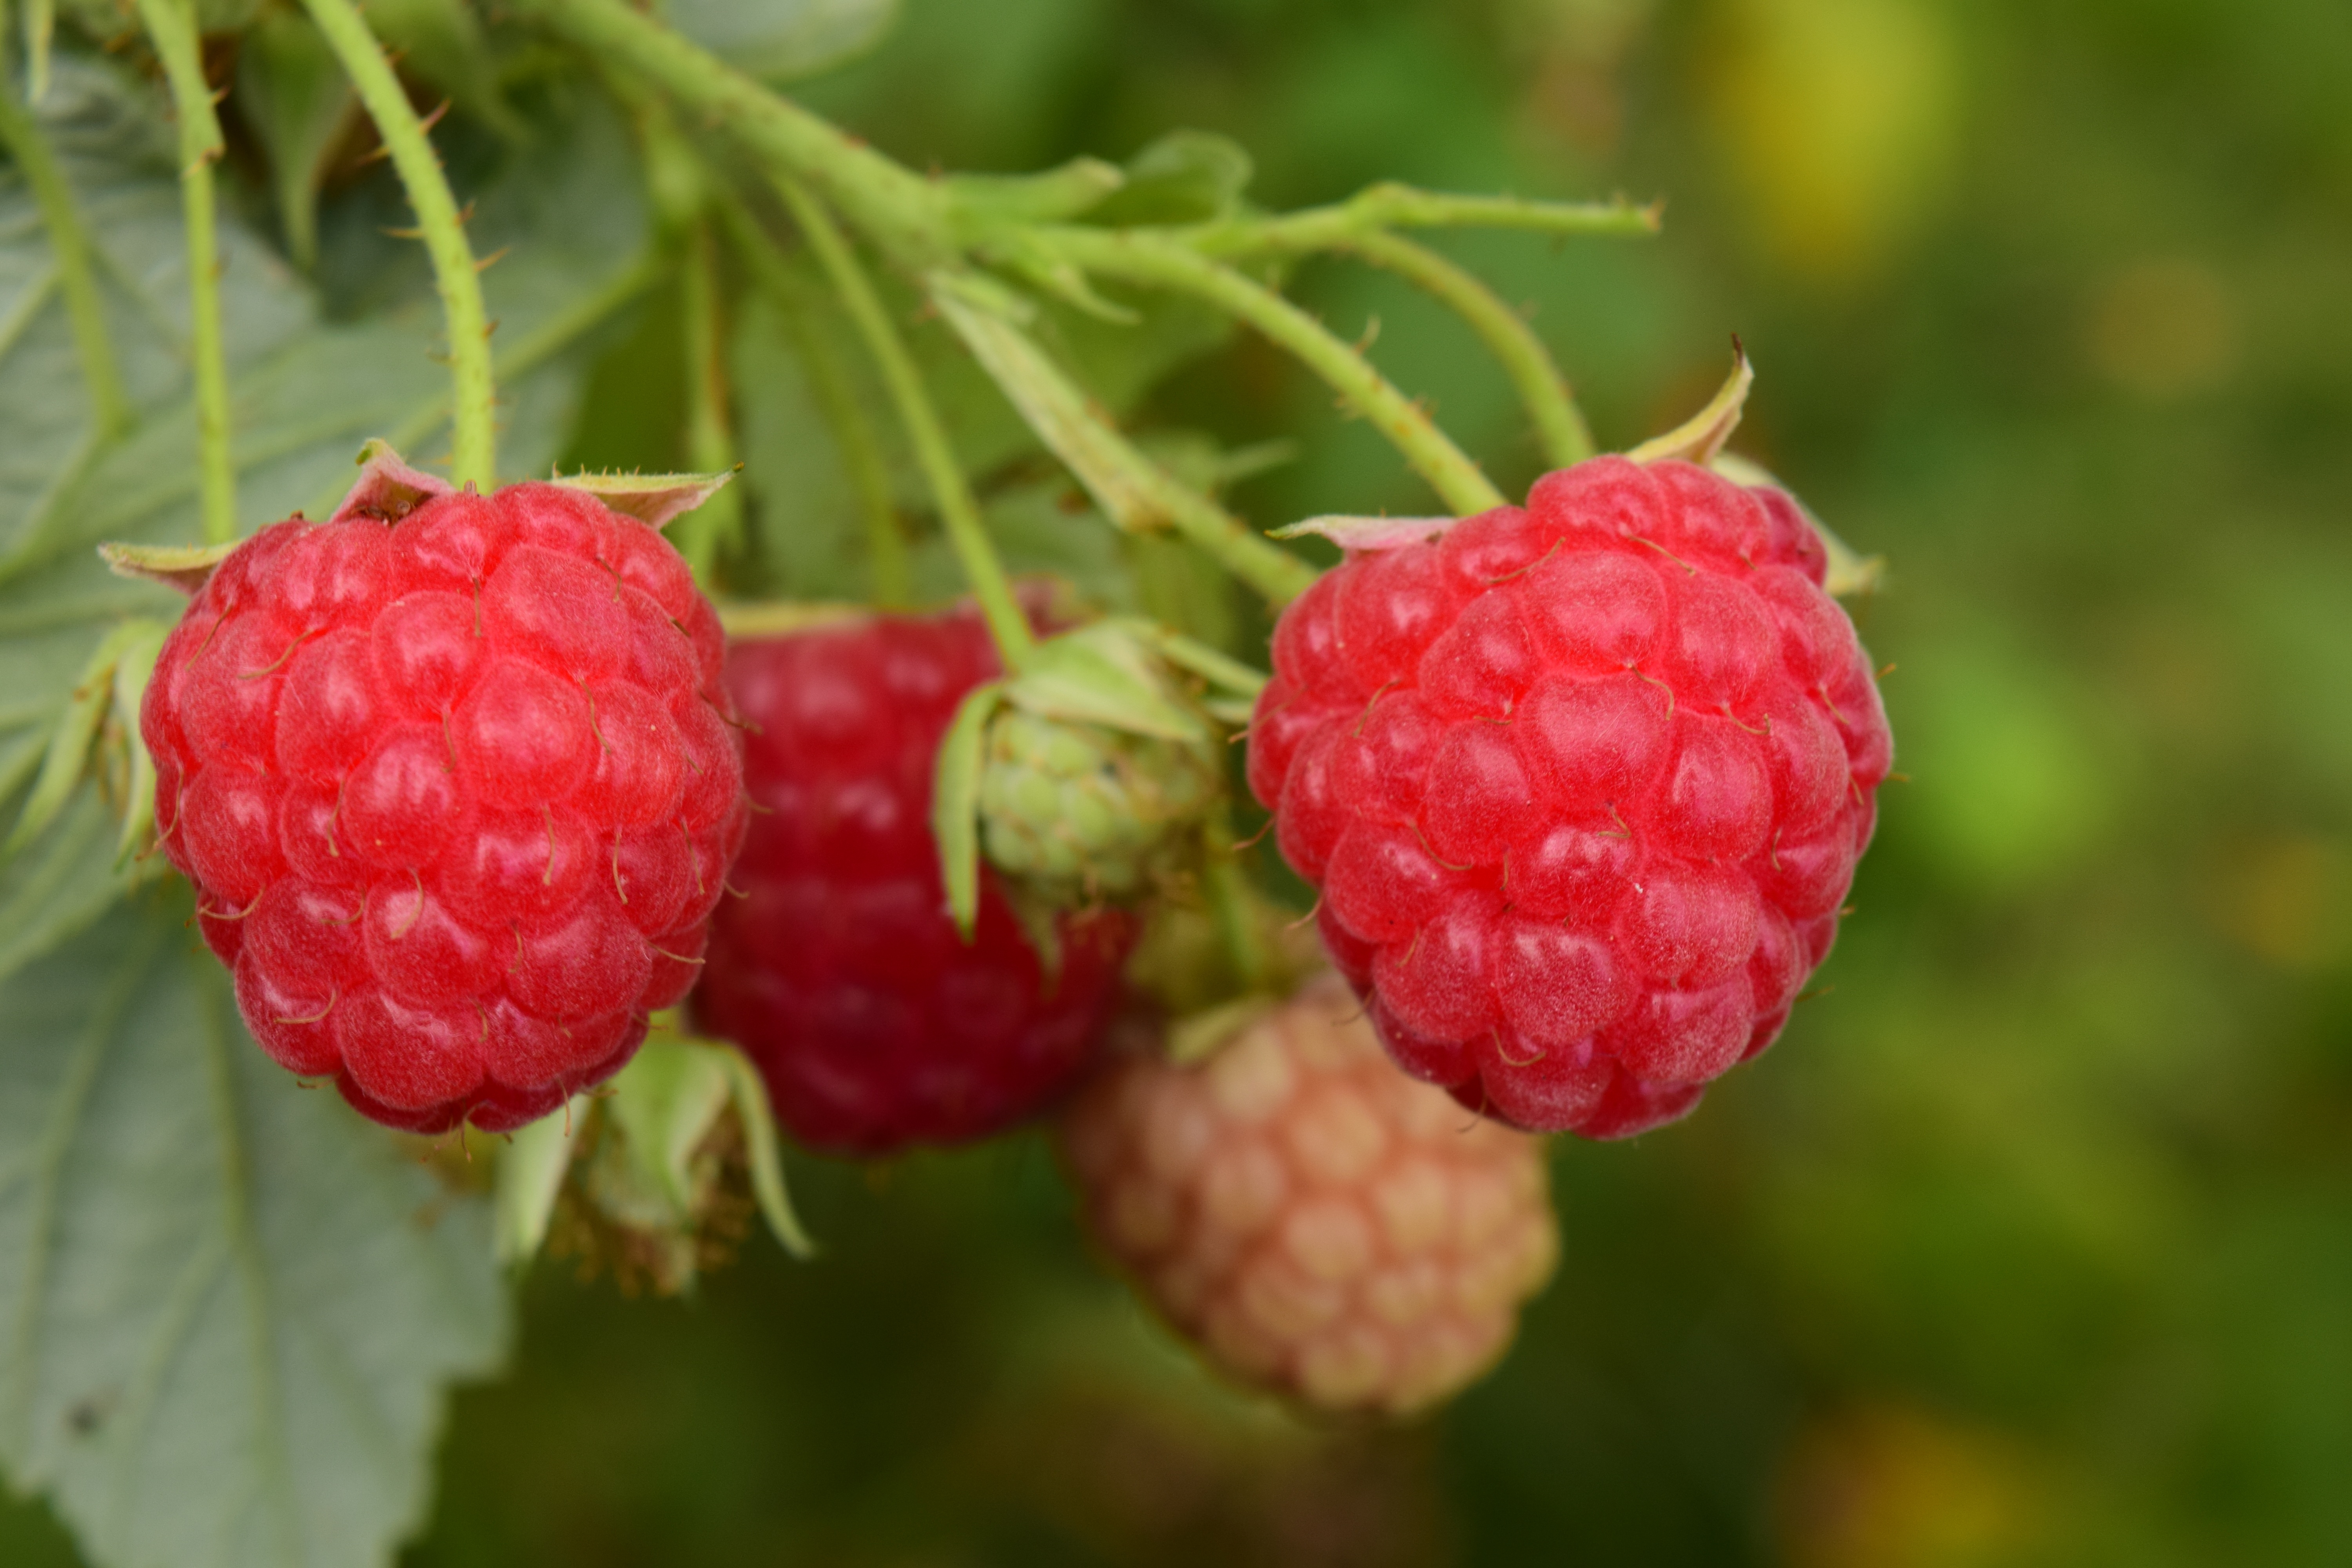
nature, plant, raspberry, fruit, berry, sweet, flower, summer, ripe, food, red, produce, close, blackberry, strawberry, berries, shrub, raspberries, fruits, strawberries, berry red, flowering plant, himbeerstrauch, land plant, chinese hawthorn, boysenberry, loganberry, wine raspberry, tayberry